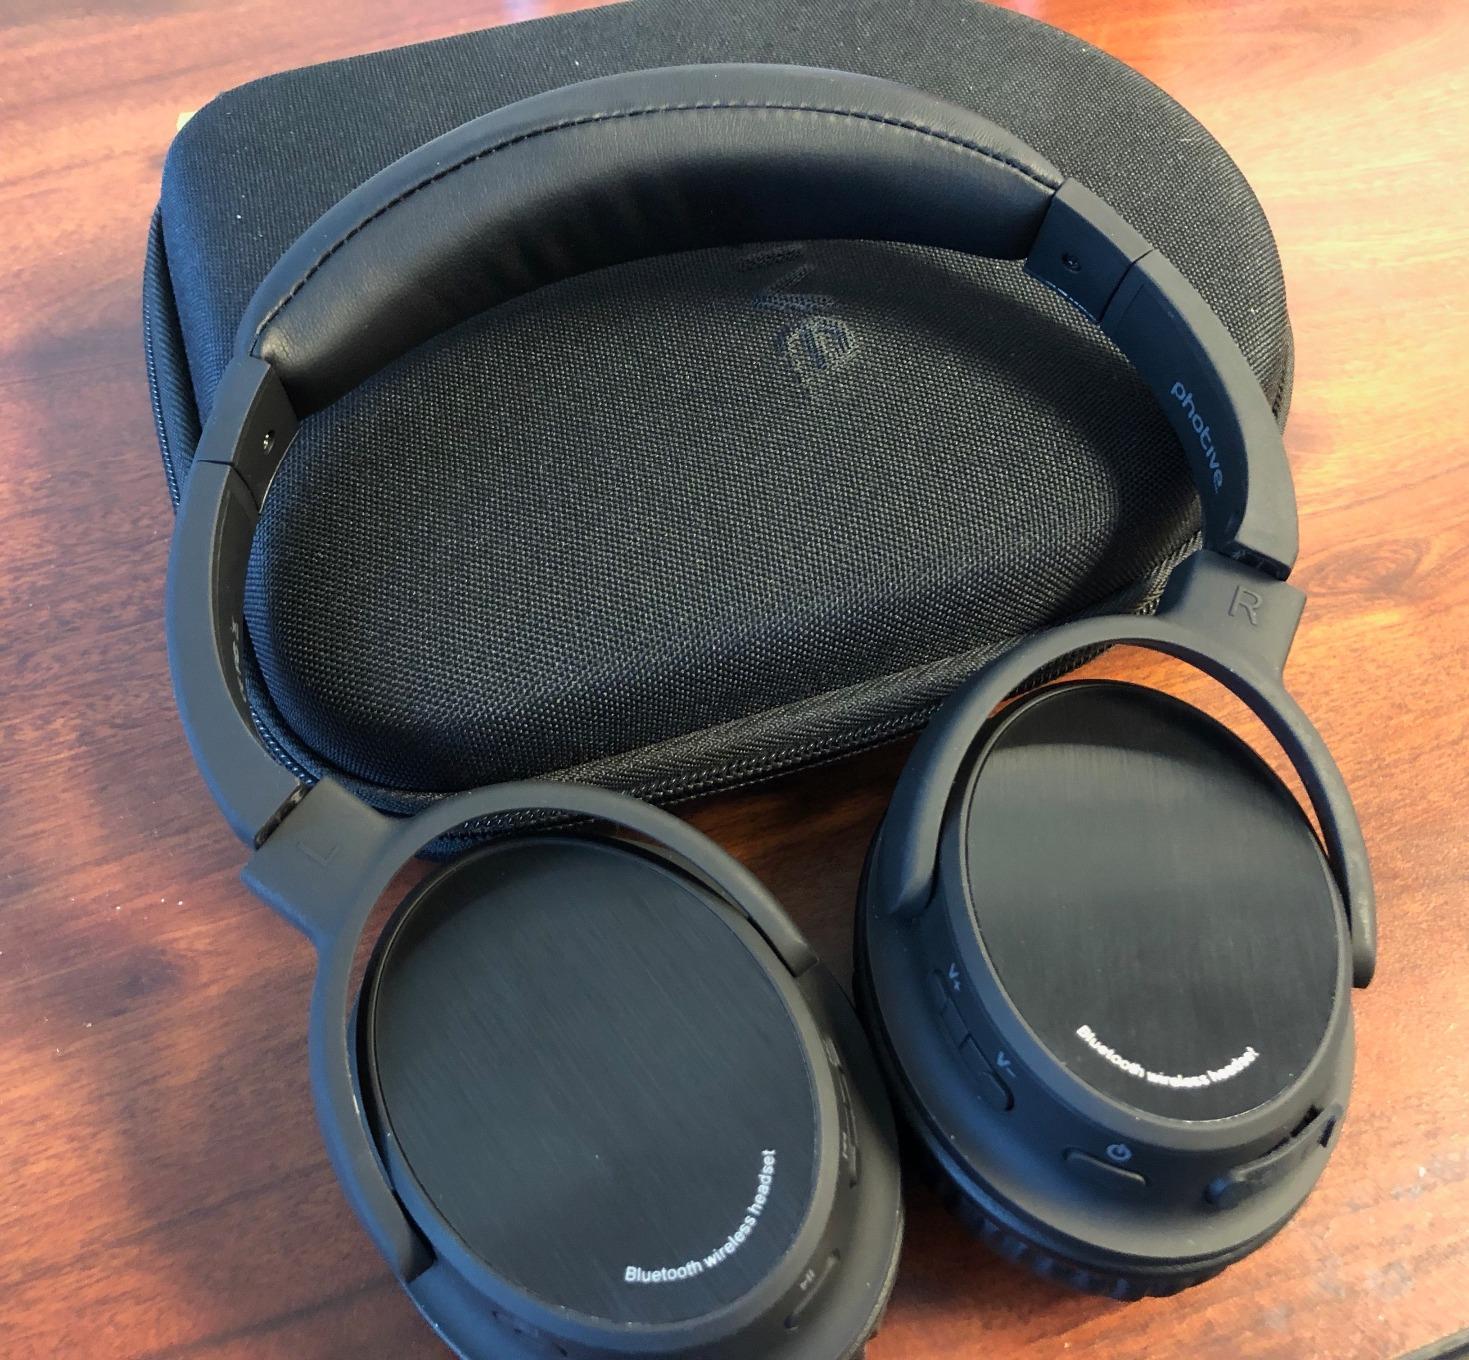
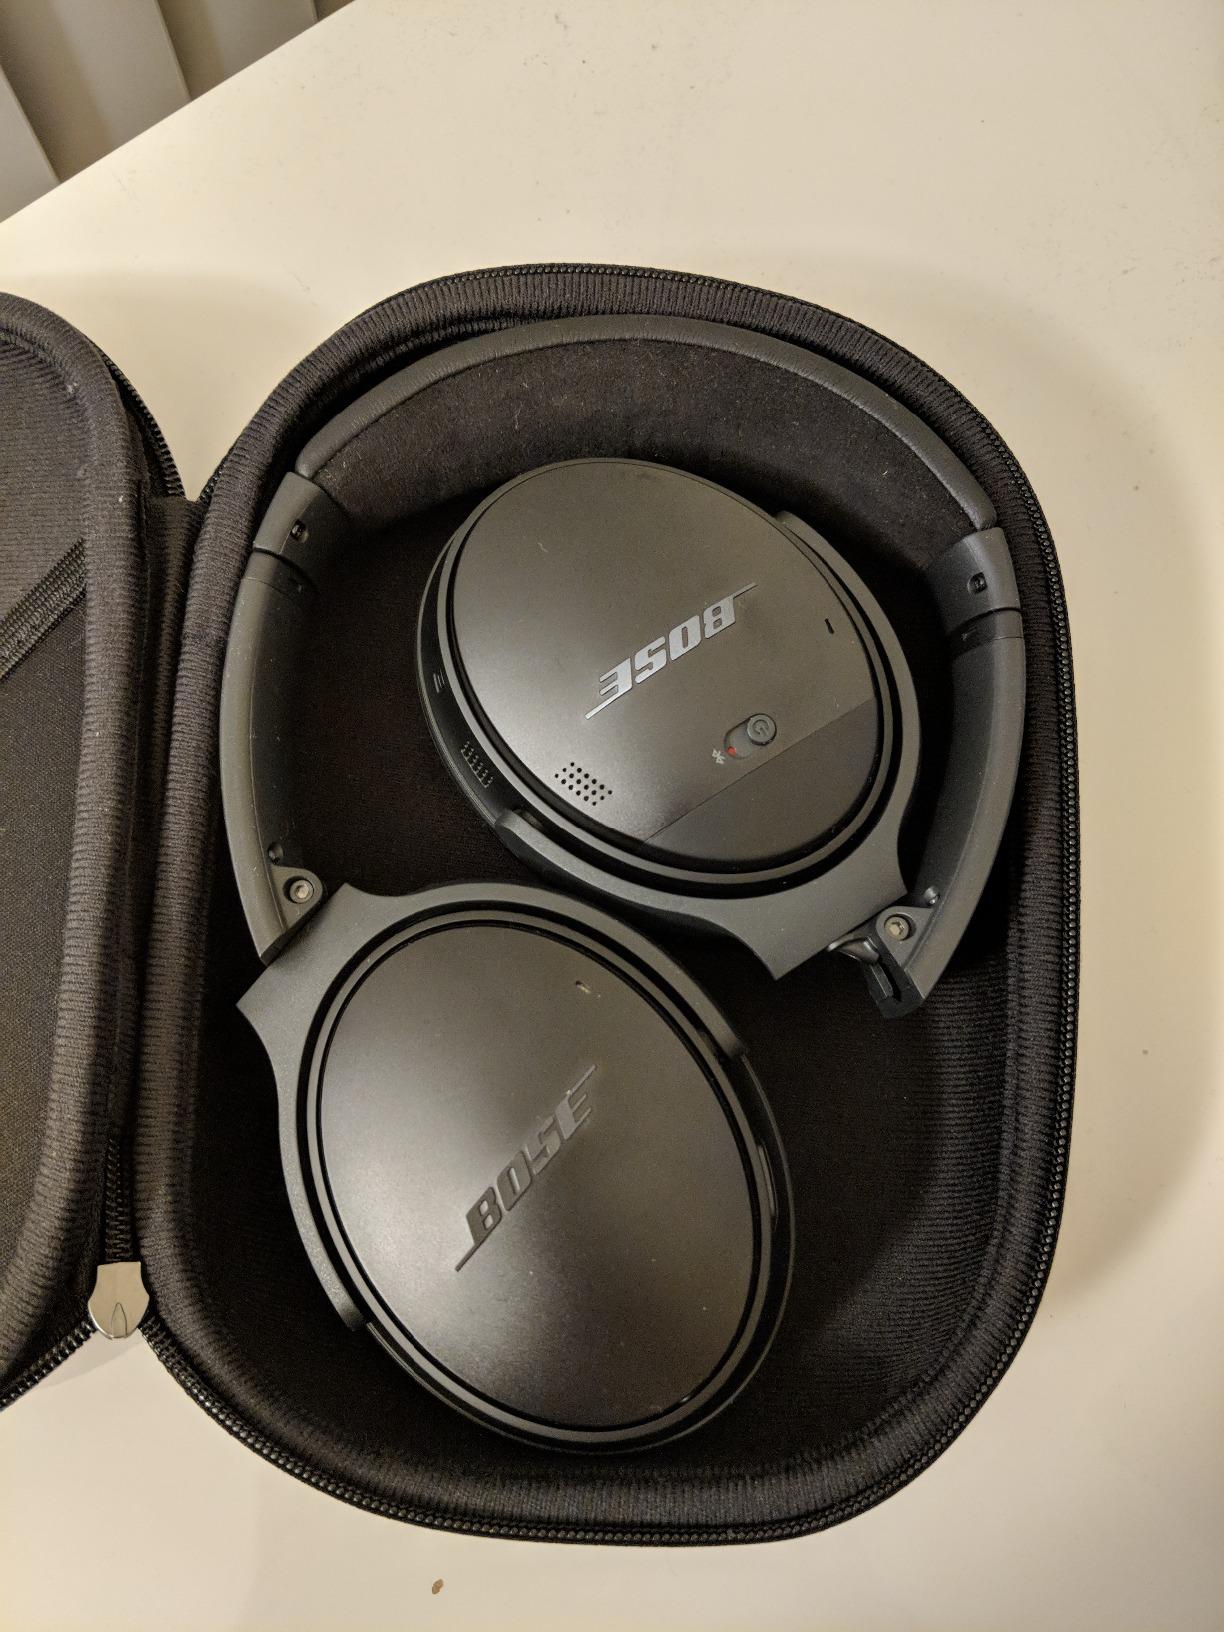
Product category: headphones
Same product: no